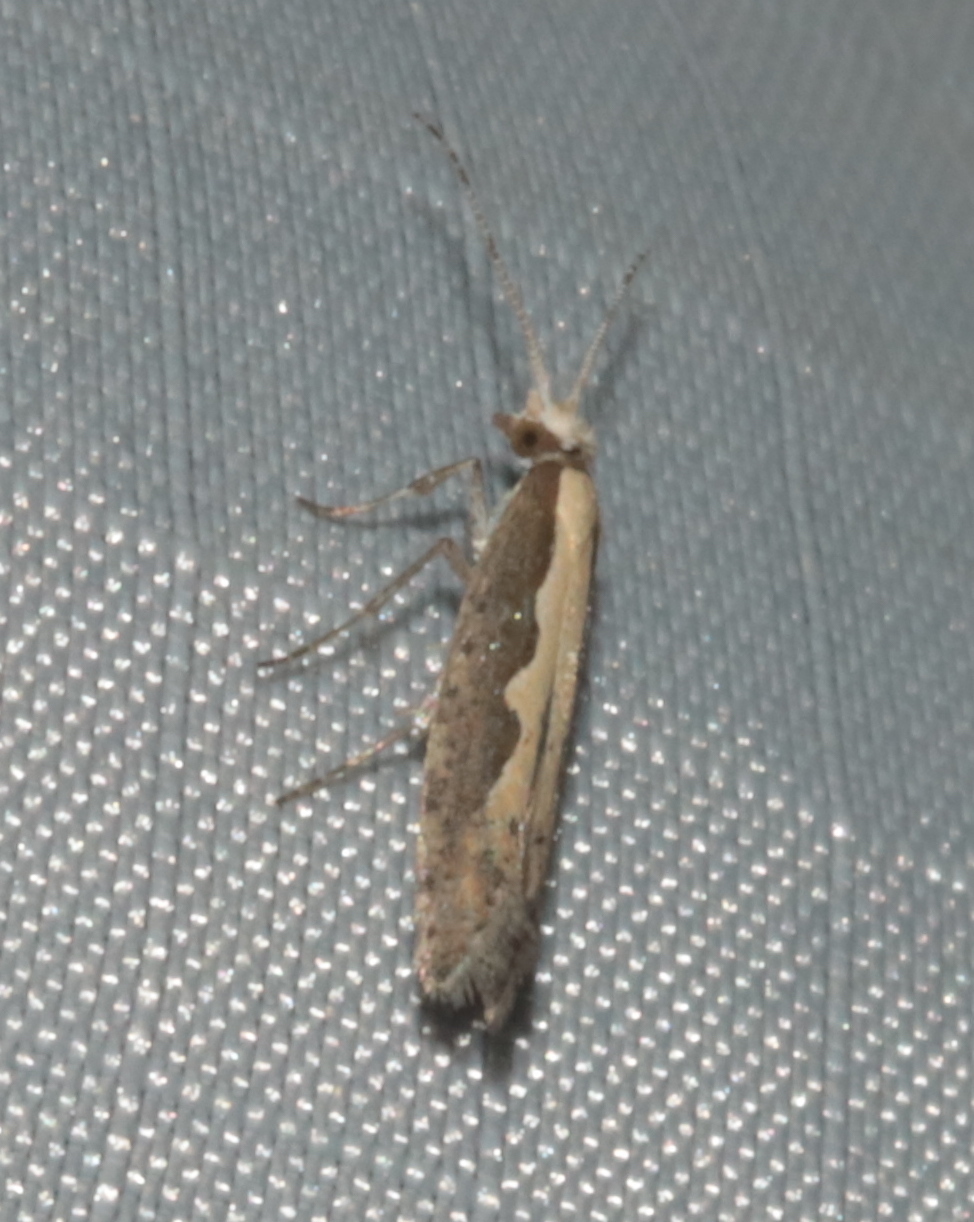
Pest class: diamondback_moth